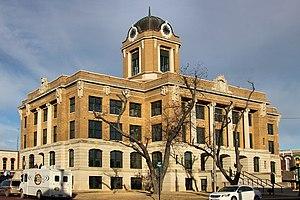
Le comté de Cooke, en anglais : Cooke County, est un comté situé dans le nord-est de l'État du Texas aux États-Unis. Fondé le 20 mars 1848, il est nommé en l'honneur de William Gordon Cooke, un soldat de la révolution texane. Son siège de comté est la ville de Gainesville. Selon le recensement de 2010, sa population est de 38 437 habitants, estimée, en 2017, à 39 895 habitants. Le comté a une superficie de 2 326 km², dont 2 265 km² en surfaces terrestres.